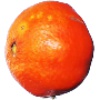
Label: Clementine 1